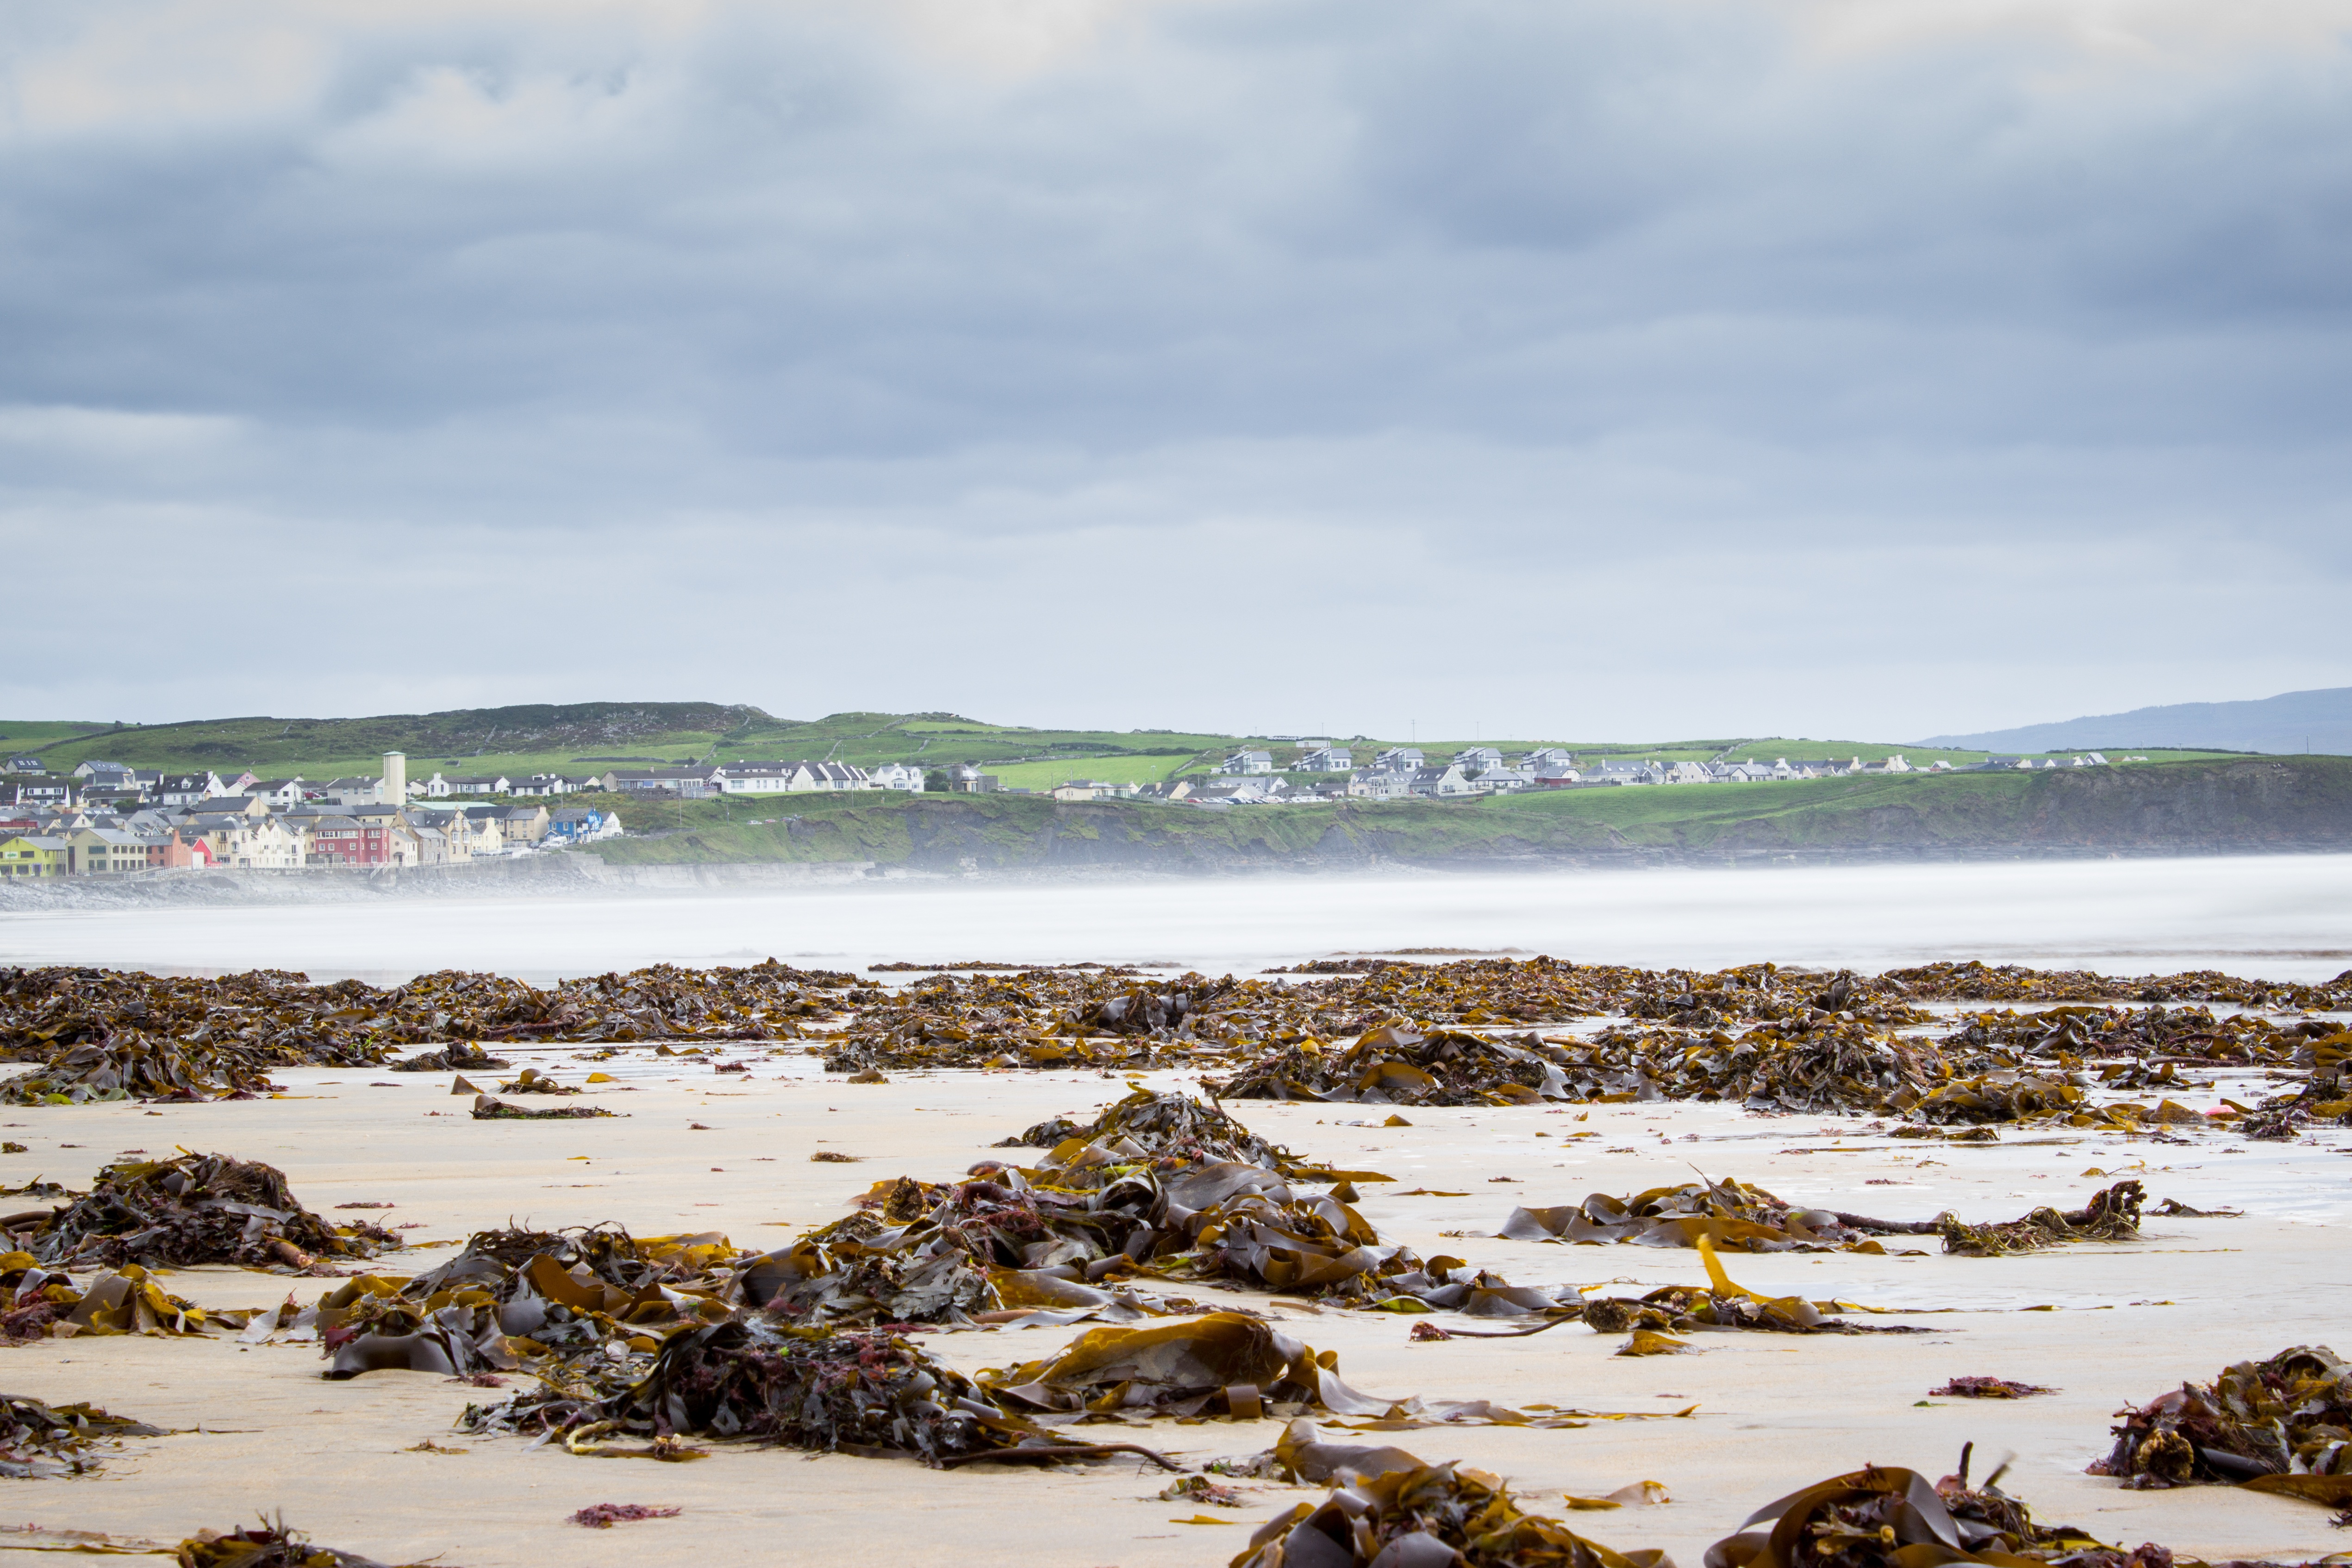
beach, landscape, sea, coast, tree, water, sand, rock, ocean, cloud, plant, sky, cloudy, hill, shore, wave, city, stone, tide, summer, green, seaweed, bay, body of water, west coast, background image, headland, stones, clouds, background, ireland, rocky coast, booked, lehinch, coastal and oceanic landforms